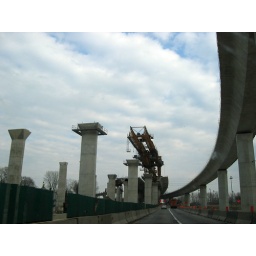
building sections of a new bridge in ohio on the 280 freeway